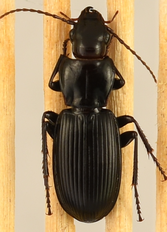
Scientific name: Pterostichus protractus
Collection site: Rocky Mountains NEON (RMNP), plot RMNP_002